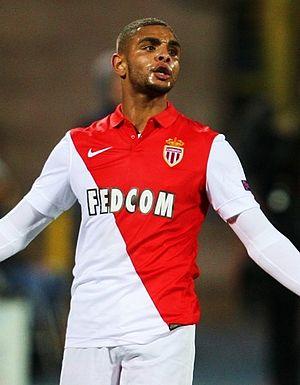
Layvin Kurzawa, né le 4 septembre 1992 à Fréjus, est un footballeur international français qui évolue actuellement au poste de latéral gauche au Paris Saint-Germain.